Société Nationale de Sauvetage en Mer

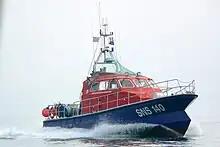
First class swift boat

The Société Nationale de Sauvetage en Mer (SNSM) is a French voluntary organisation founded in 1967 by merging the Société Centrale de Sauvetage des Naufragés (founded in 1865) and the Hospitaliers Sauveteurs Bretons (1873). Its task is saving lives at sea around the French coast, including the overseas départments and territories.